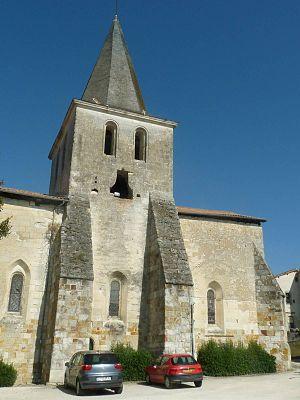
église d'Yviers (16), France. Noter le trou pour passer la cloche, qui se voit comme le nez au milieu d'un visage.
Yviers est une commune du Sud-Ouest de la France, située dans le département de la Charente.